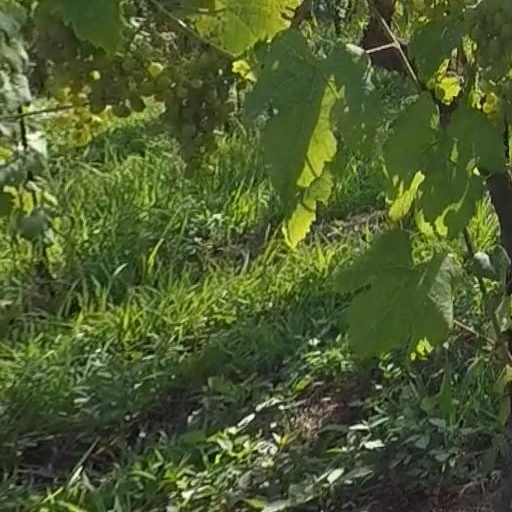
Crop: grape